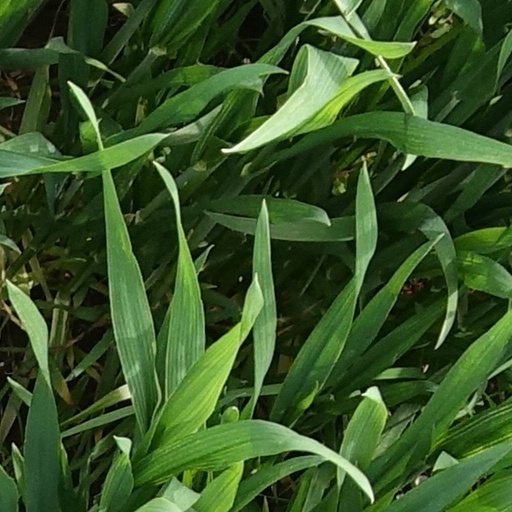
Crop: wheat